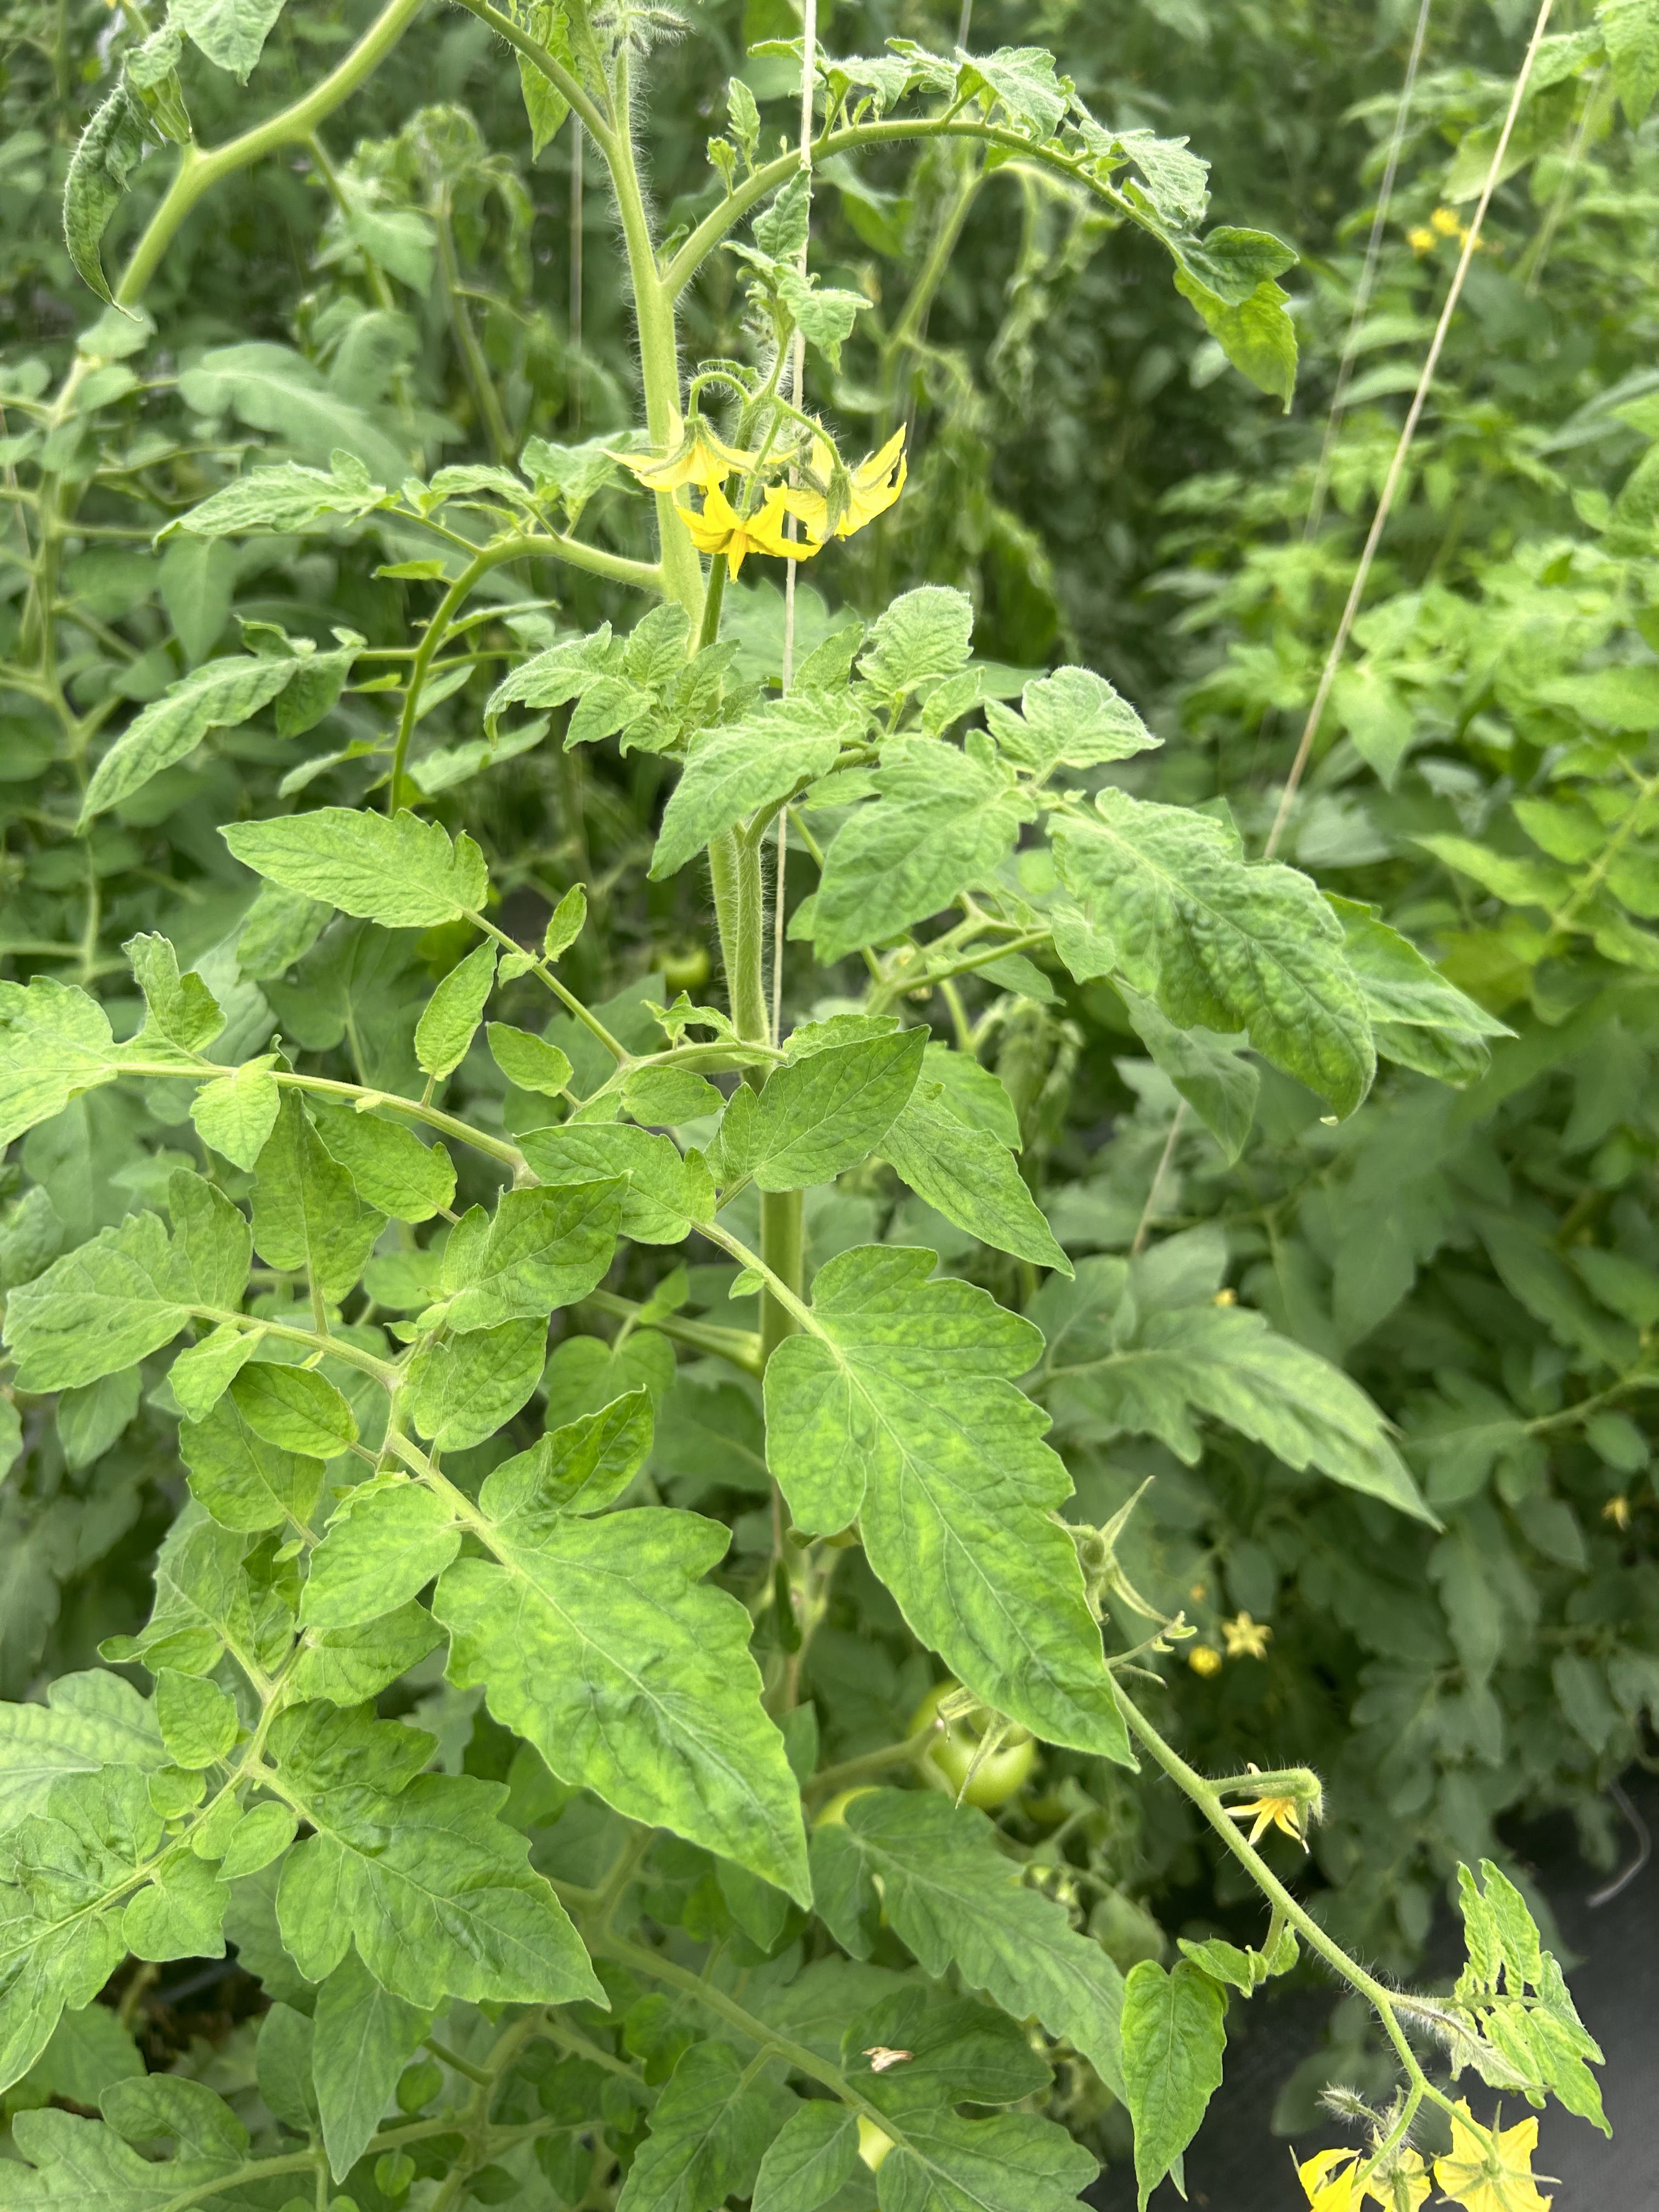
Disease: Viral